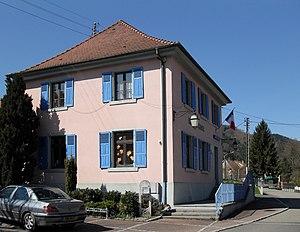
La mairie-école de Sickert
Sickert est une commune française située dans le département du Haut-Rhin, en région Grand Est.